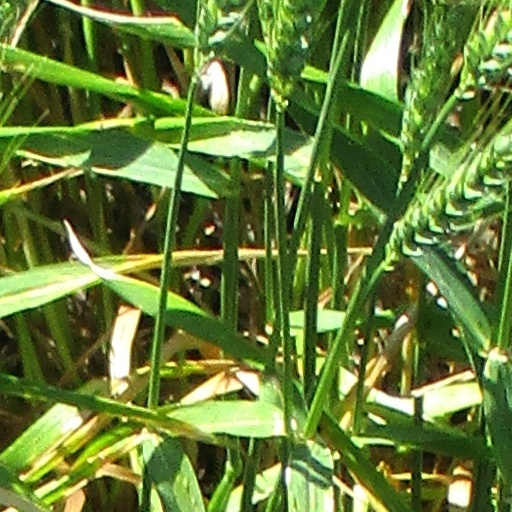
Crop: wheat